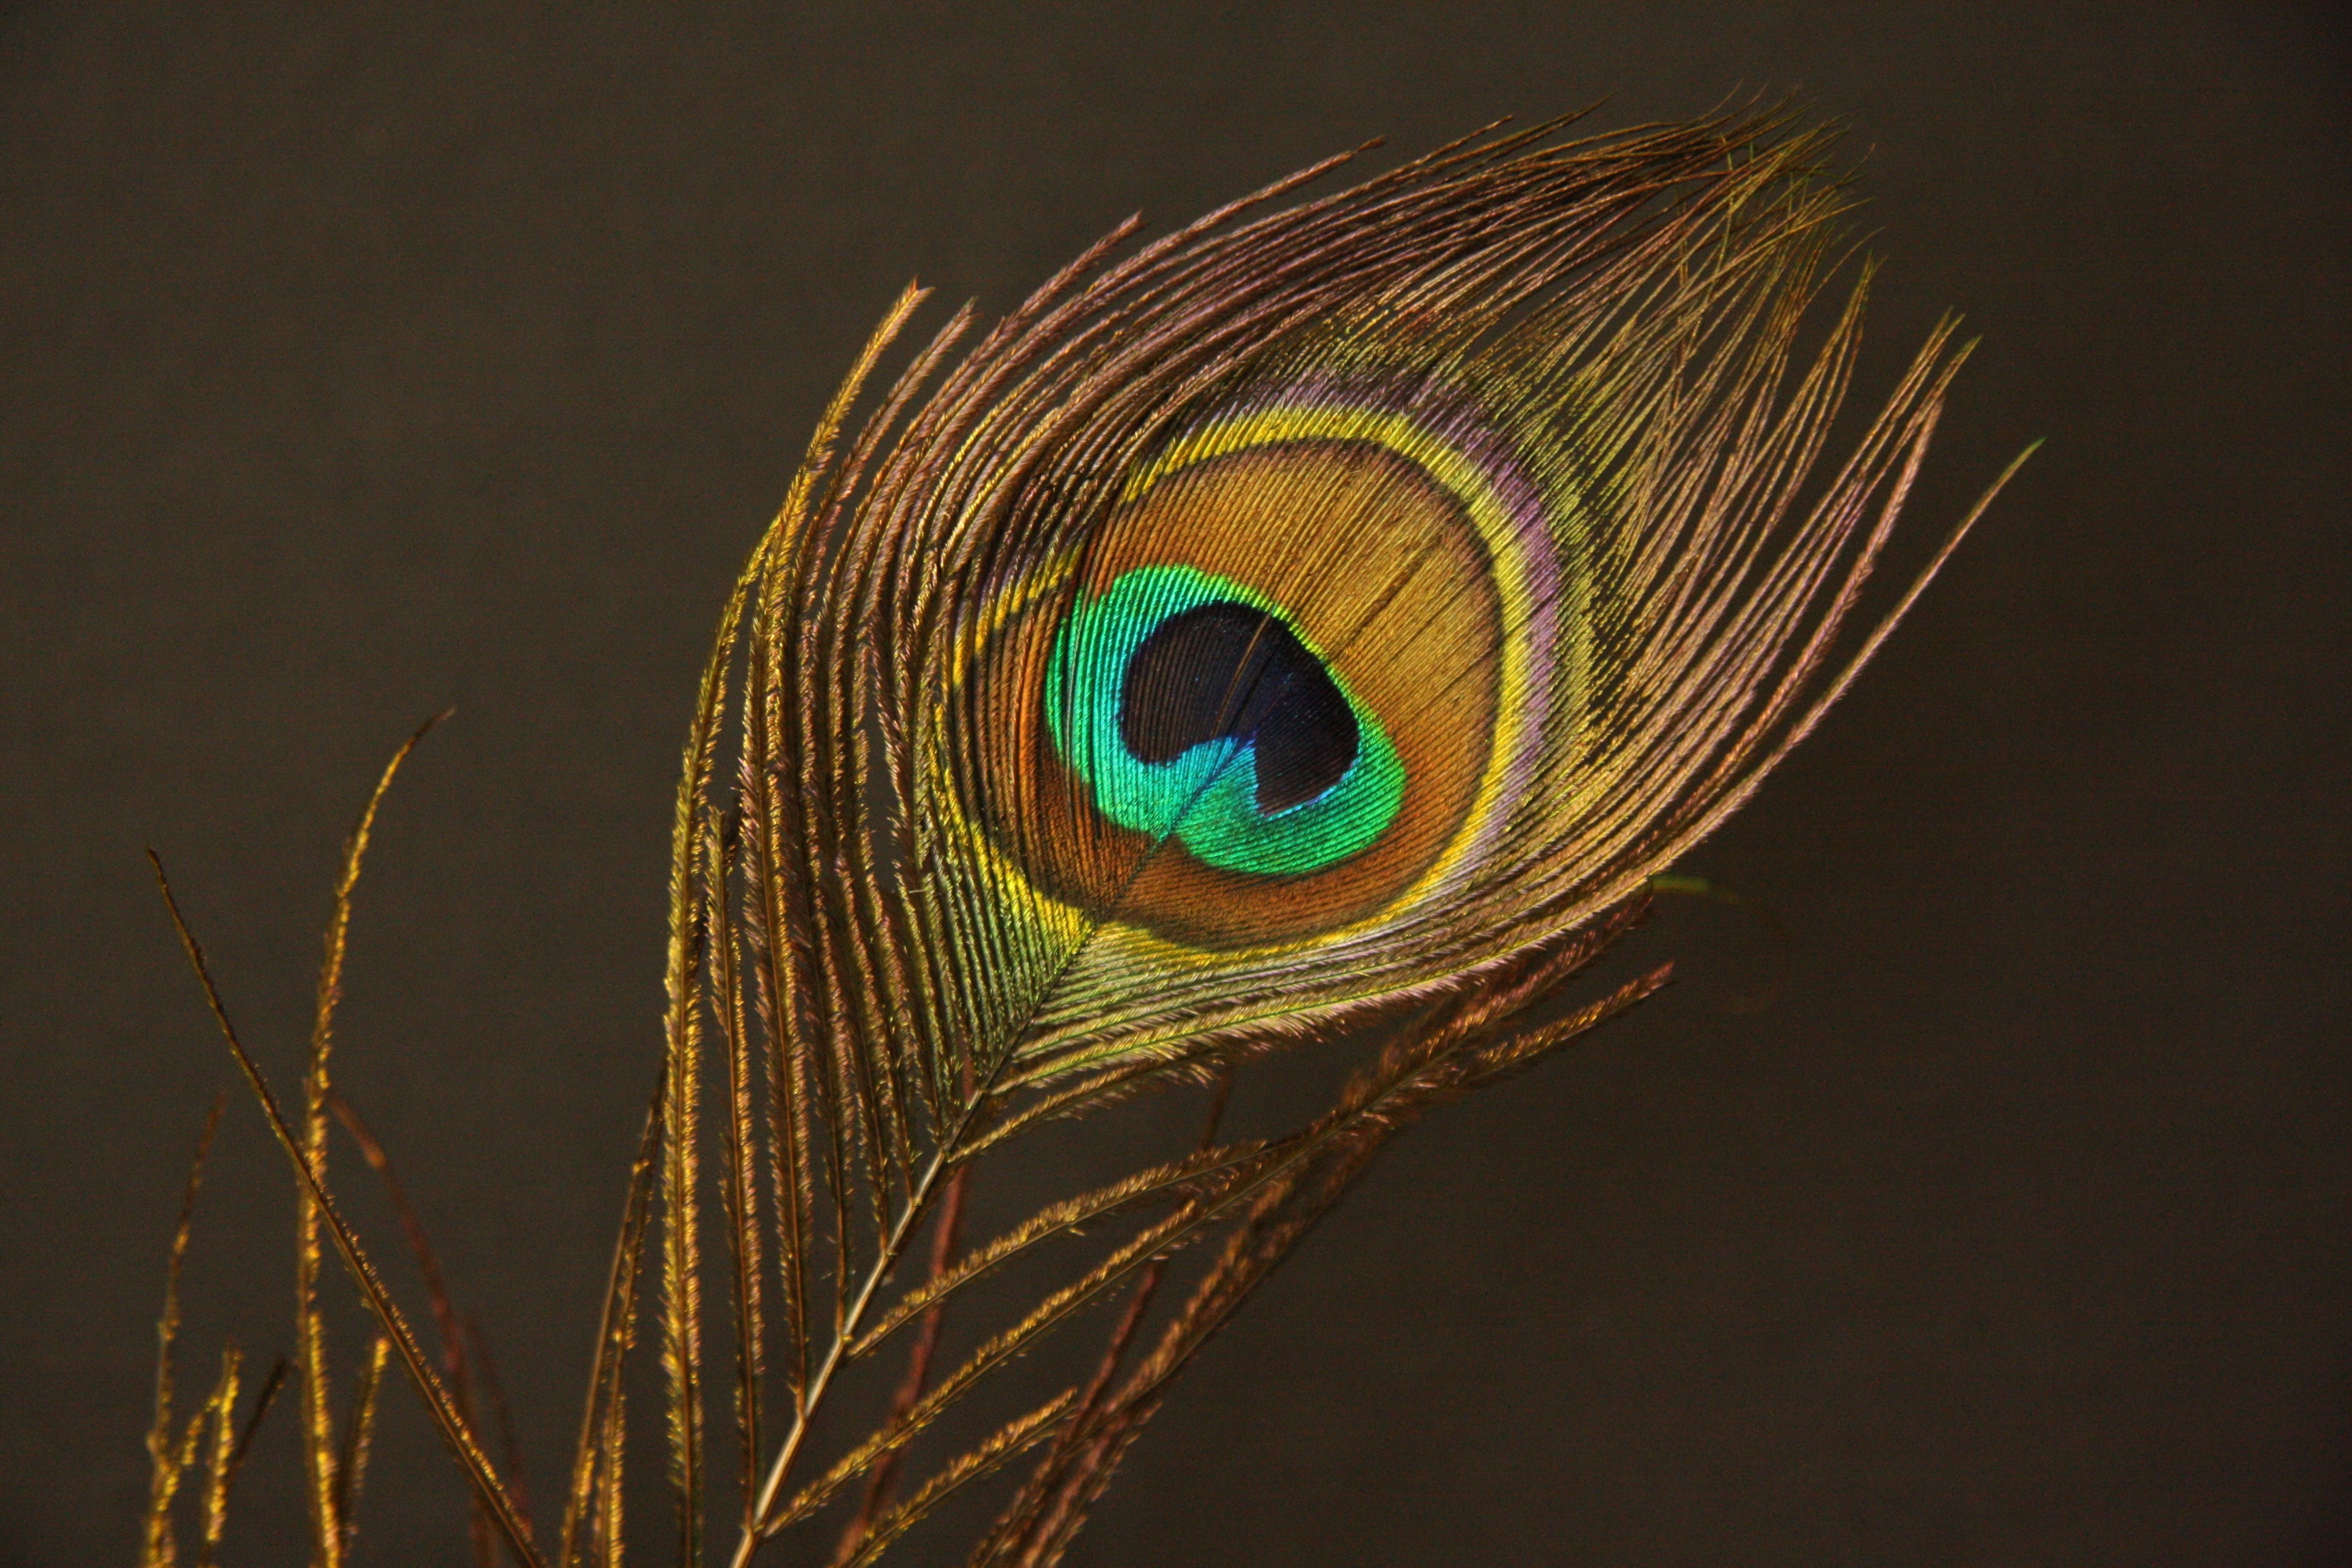
bird, wing, leaf, spring, green, beak, color, yellow, feather, fauna, material, peacock, close up, vertebrate, iridescent, peacock feathers, macro photography, peacock feather, fashion accessory, fractal art